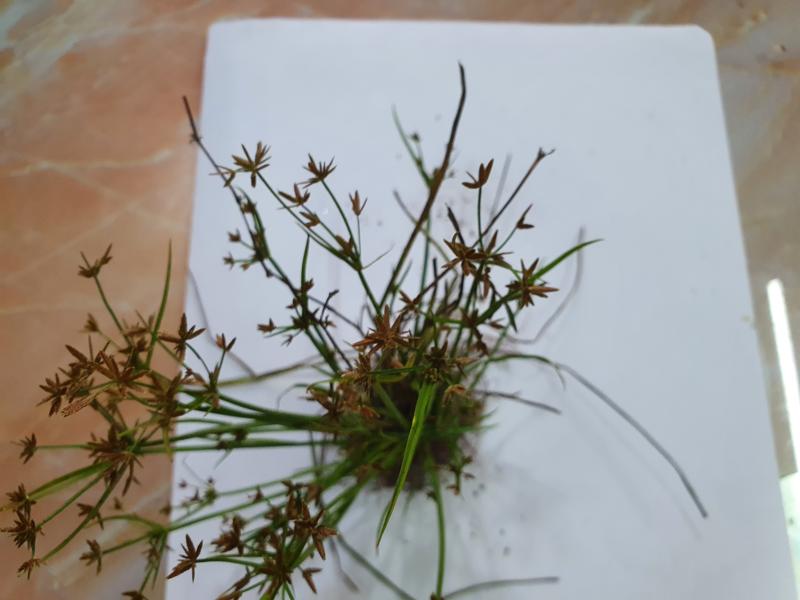
Weed species: Cyperus ochraceus